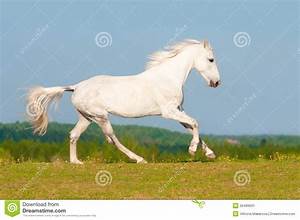
Label: horse